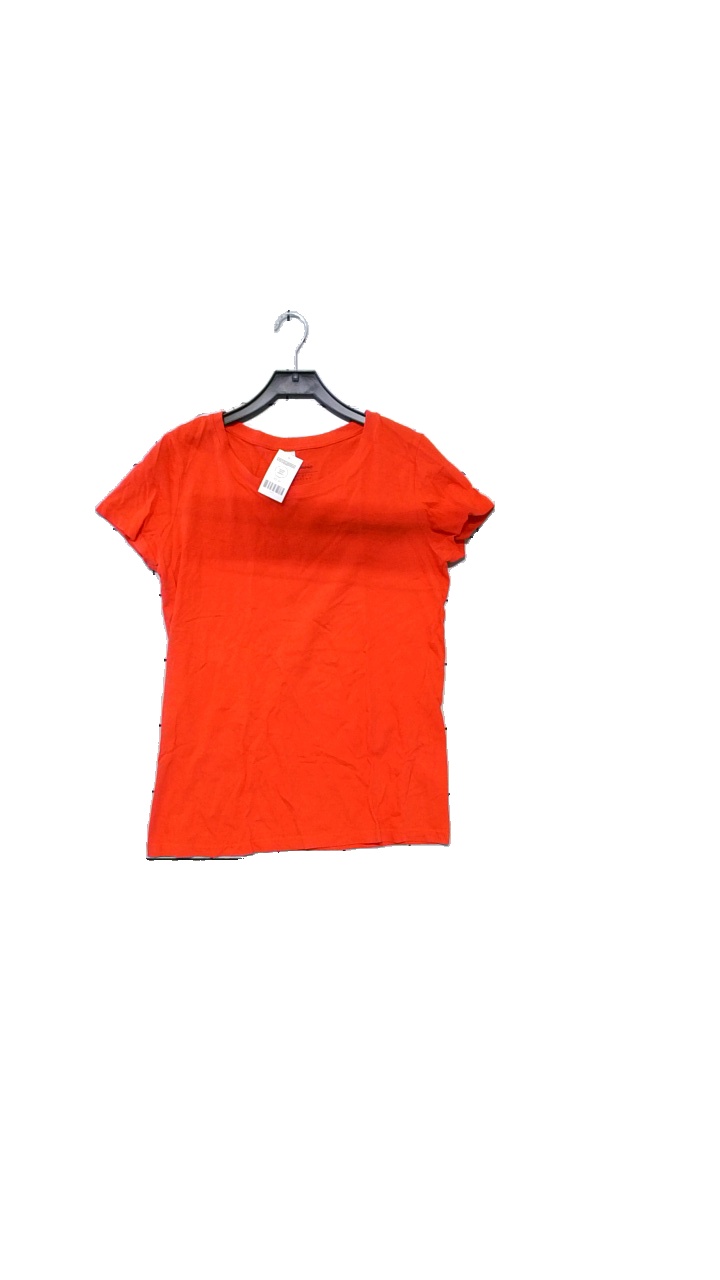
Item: T-shirt (Ladies)
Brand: Bpc
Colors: Red
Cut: Regular
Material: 100% cotton
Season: All
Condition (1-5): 5
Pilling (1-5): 4
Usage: Reuse
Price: <50